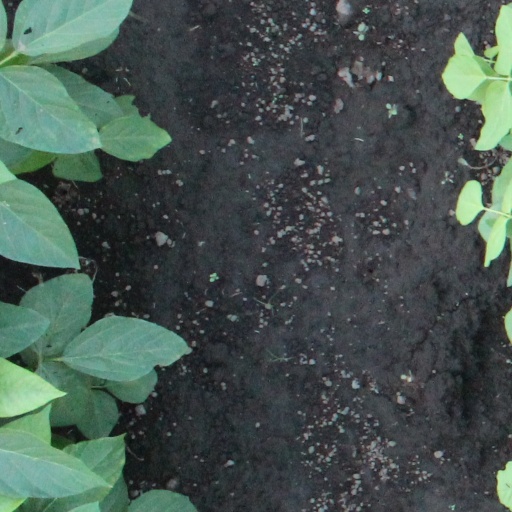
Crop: soybean